Colorado Mounted Rangers

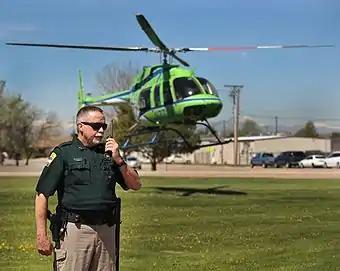
Ranger assists with Air Life Helicopter.

The Colorado Mounted Rangers had an operational Memorandum of Understanding (MOU) with each of the following Law Enforcement, OEM, Fire Agencies and Government entities: